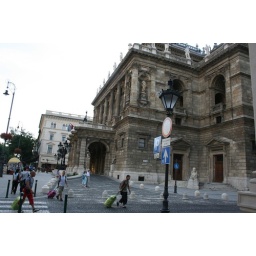
The Budapest ballet was across the street was in really bad disrepair with windows smashed out and bricks practically falling out